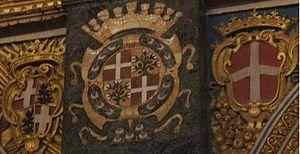
Blason de Rafael et Nicolas Cotoner, 59e et 60e Grands Maîtres de l’Ordre de Saint-Jean de Jérusalem: Ecartelé, aux 1 et 4, de la Religion